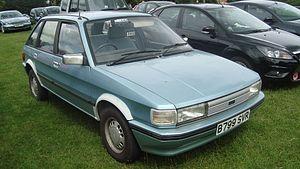
L'Austin Maestro est une automobile produite de mars 1983 à 1995 par le groupe Austin Rover, d'où elle a été vendue de 1983 à 1988, puis par Rover de 1988 à 1994. Elle a une déclinaison à quatre portes : l'Austin Montego. La Maestro était produite à Oxford.